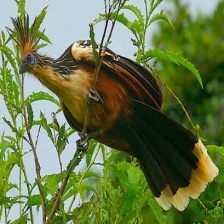
Species: HOATZIN
Scientific name: OPHISTHOCOMUS HOAZIN